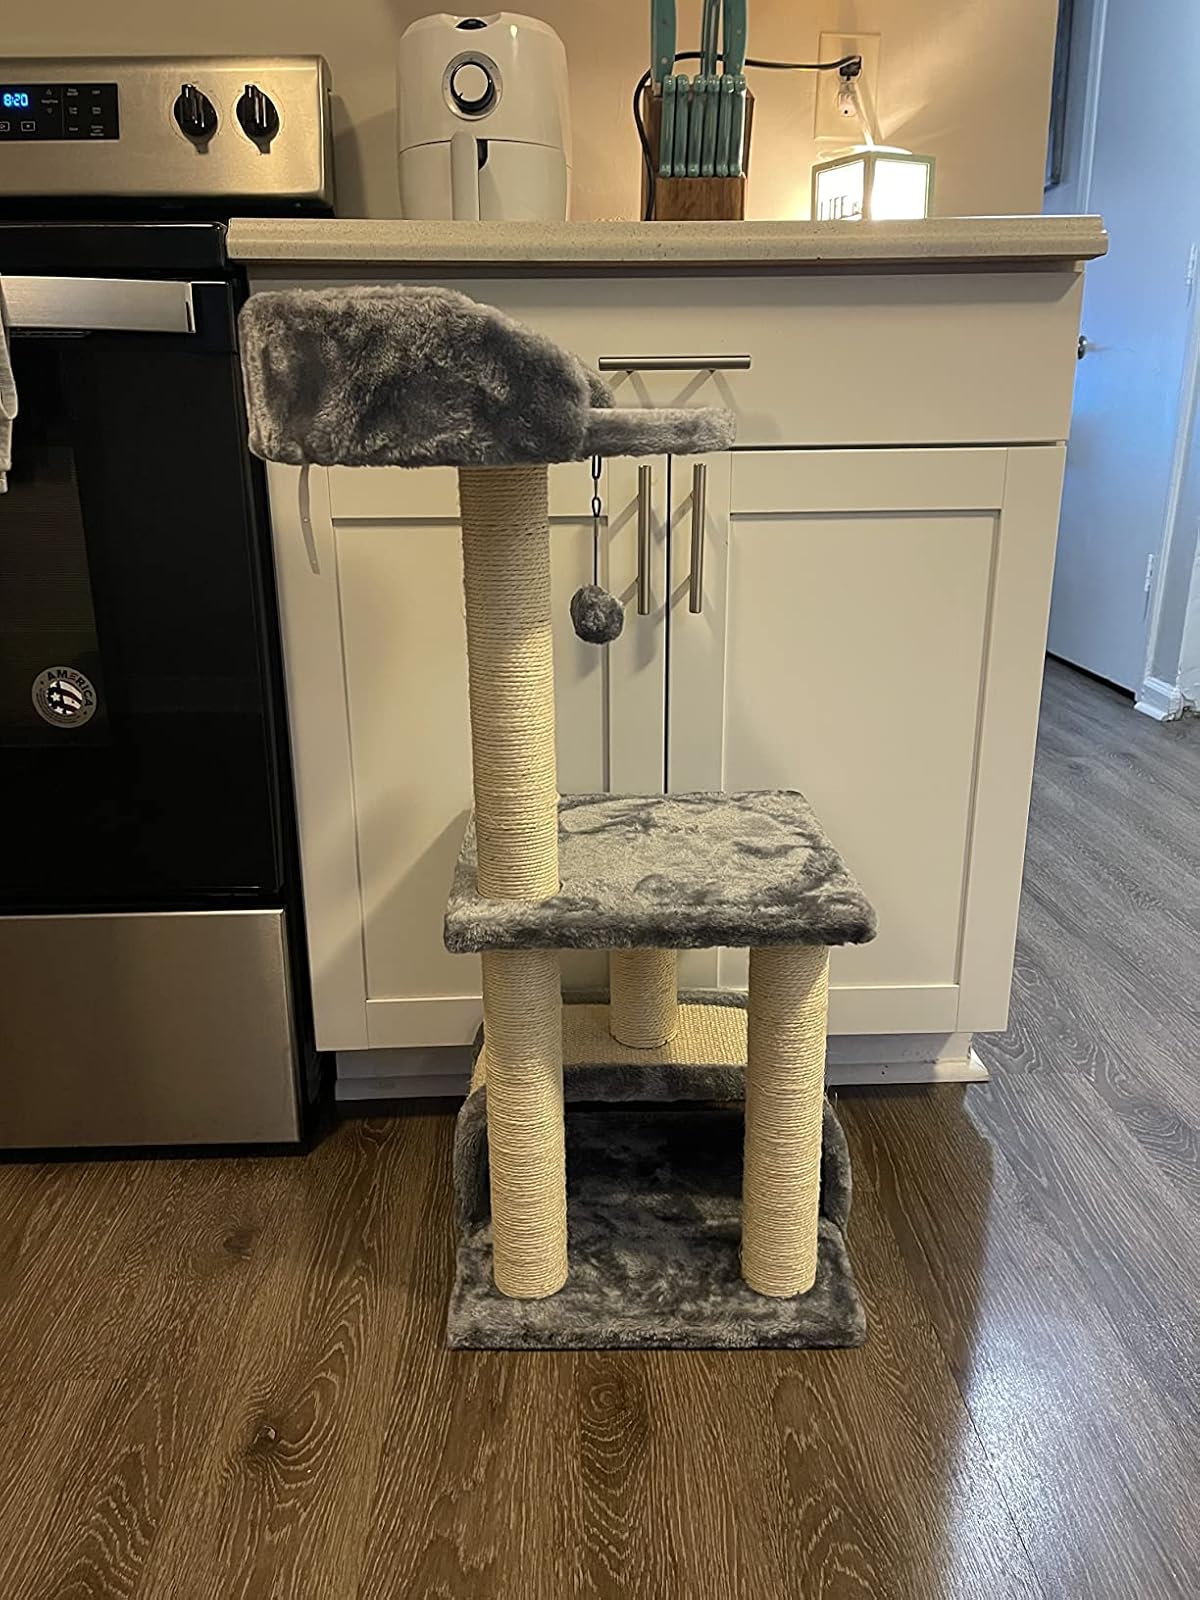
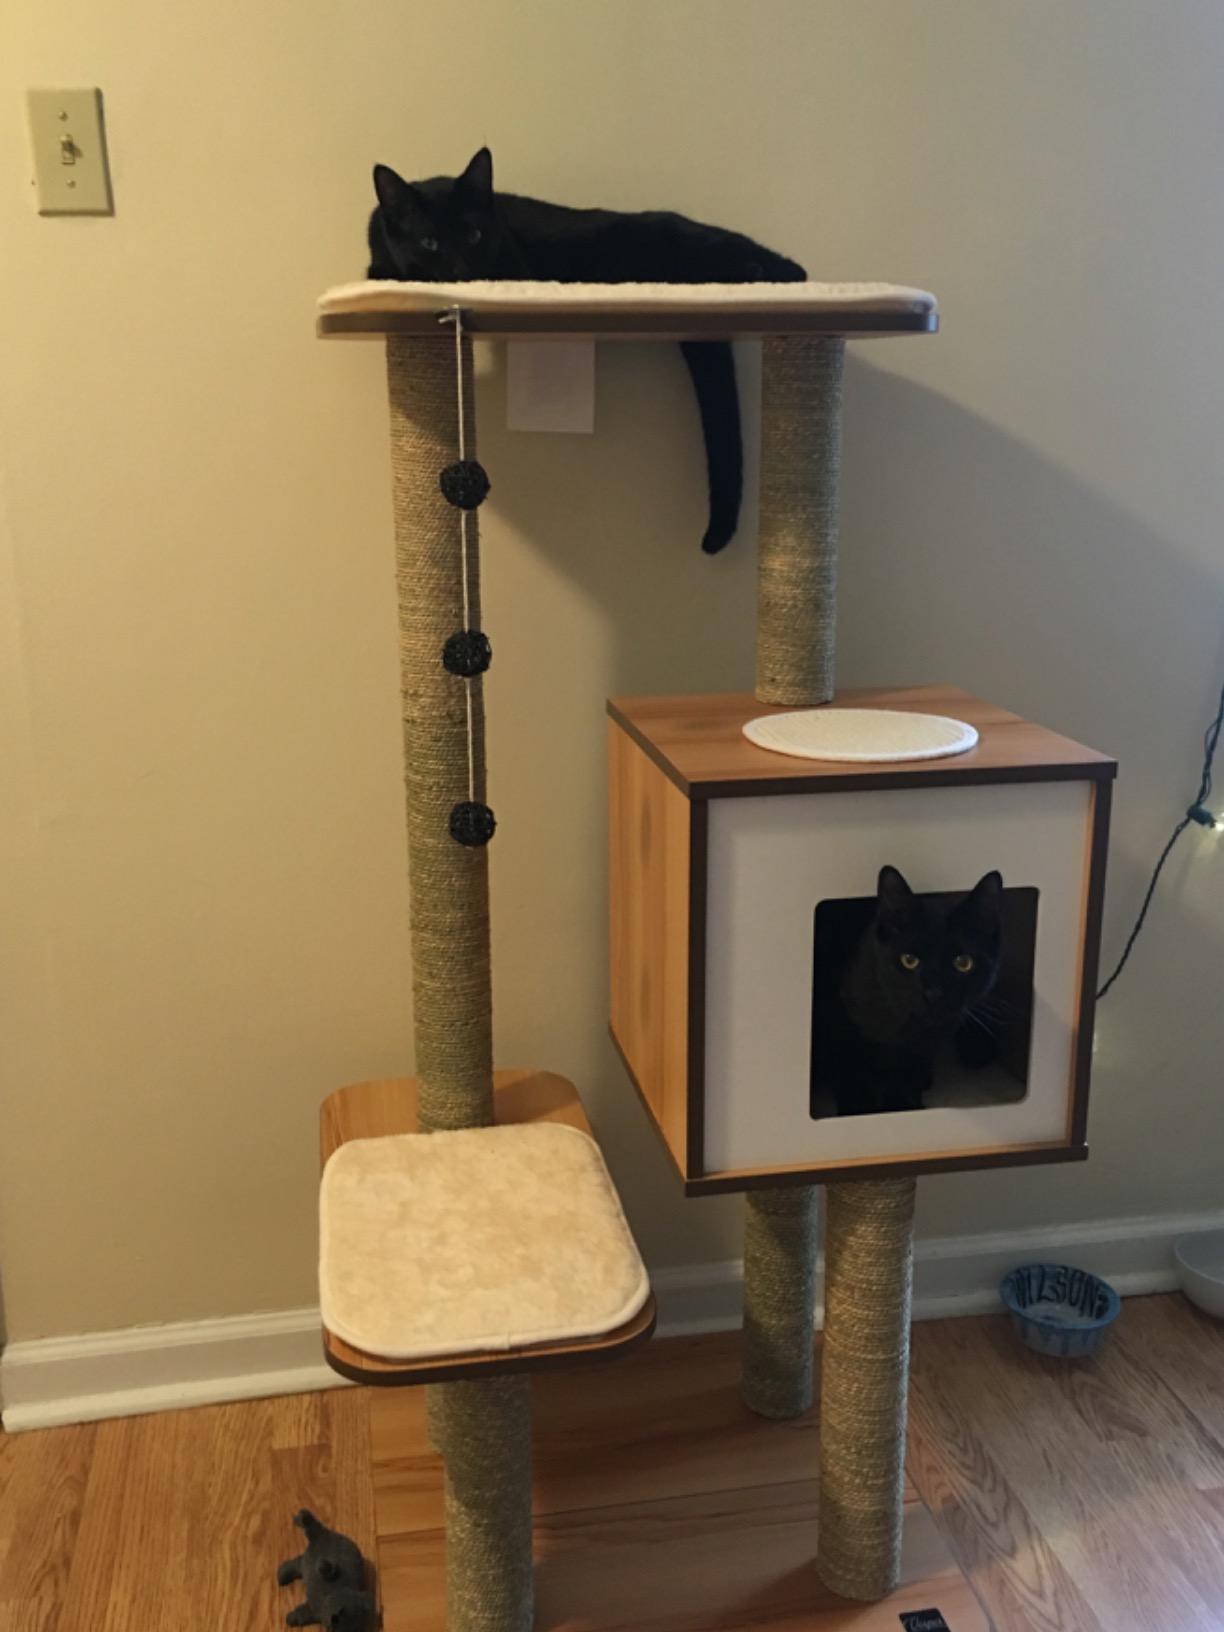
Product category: items_cat tree
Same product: no